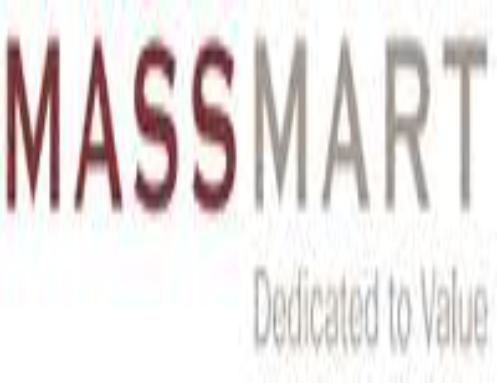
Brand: Massmart
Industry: Necessities